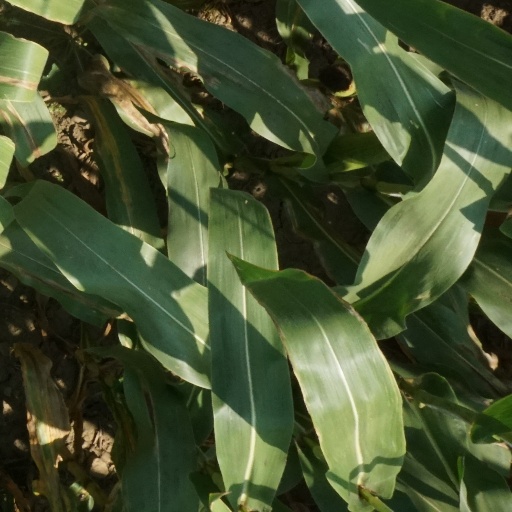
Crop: maize; corn